Keeney House (Le Roy, New York)

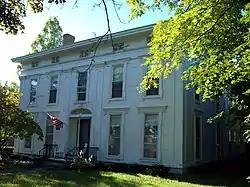
North elevation and west profile, 2010

The Keeney House is located on Main Street (New York State Route 5) in Le Roy, New York, United States. It is a two-story wood frame house dating to the mid-19th century. Inside it has elaborately detailed interiors. It is surrounded by a landscaped front and back yard.